Minnehaha Trail

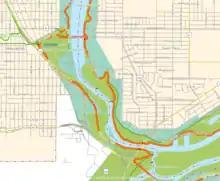
Map of Minnehaha Trail and the connecting network of bicycle trails in Minneapolis–Saint Paul

It is difficult for users to properly identify Minnehaha Trail due to the vast network of multi-use paths in the area, errors by digital mapping services, and lack of signage. Some mapping services incorrectly label Minnehaha Trail as the "Minnesota Valley State Trail," which does not reach Fort Snelling State Park.